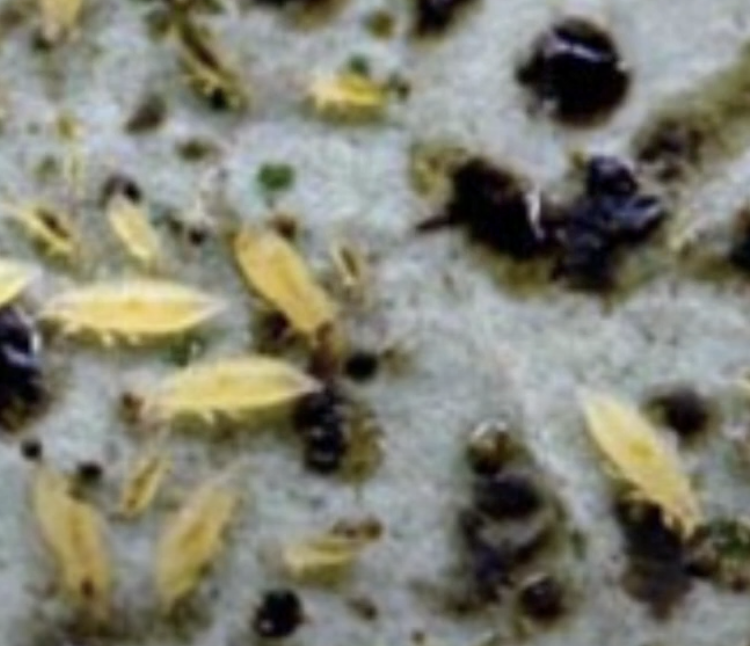
Label: thrips_disease